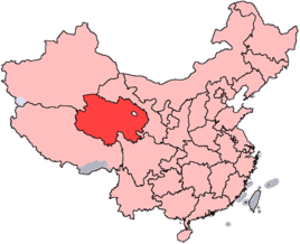
La structure administrative du Qinghai, province de la République populaire de Chine, est constituée des trois niveaux suivants :